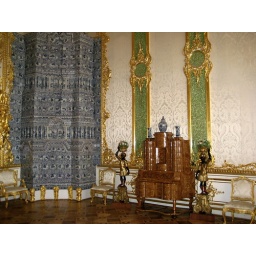
The green columns are plated foil covered in glass.